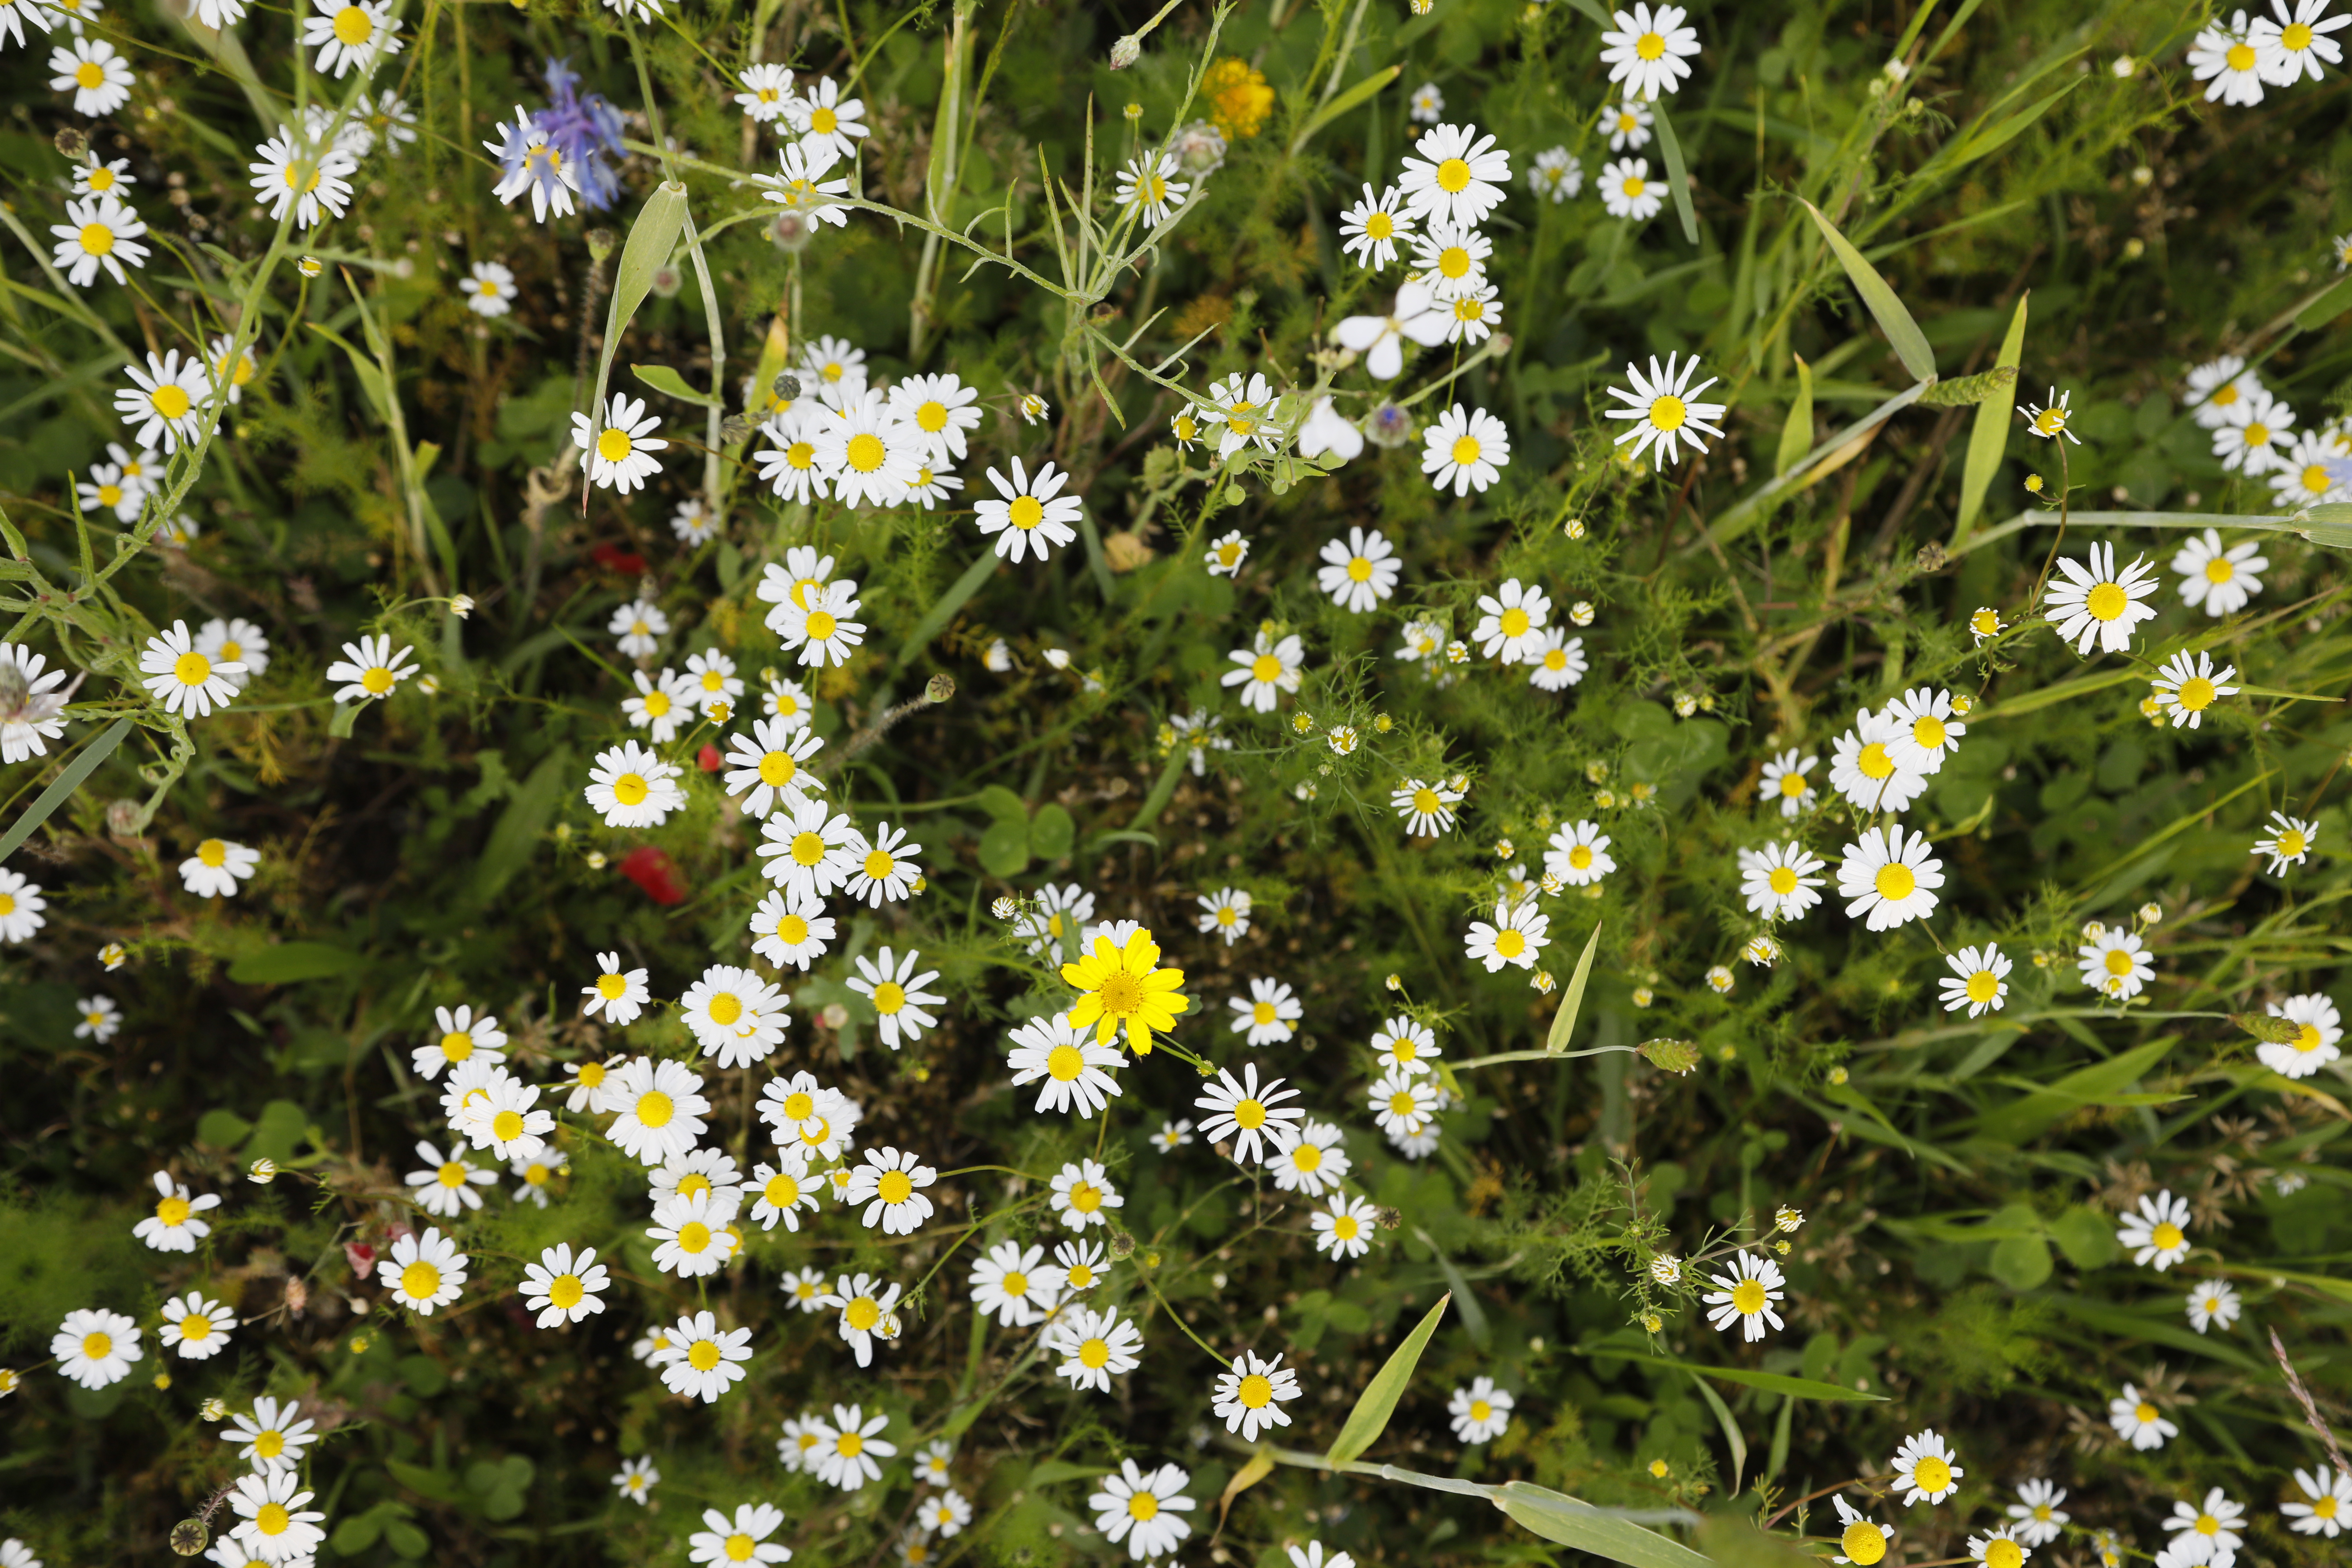
Plant species: Glebionis segetum, Chamomile * (aggregate)